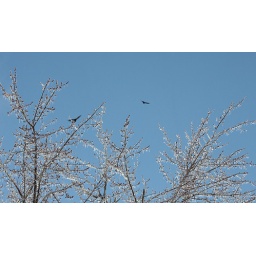
birds above crystal trees